Jermelle Cudjo

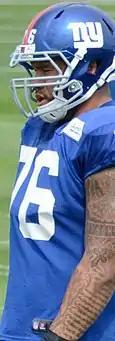
Cudjo in 2016

Jermelle Cudjo (born September 28, 1986) is an American former professional football player who was a defensive tackle in the National Football League (NFL). He played college football at Central Oklahoma. He has played for the St. Louis Rams, Kansas City Chiefs, and New York Giants.